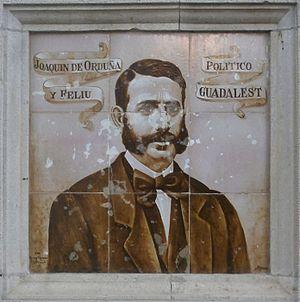
Joaquín Orduña y Feliu, né à Guadalest en 1821 et mort en 1897, est un homme politique et propriétaire terrien espagnol. Membre d'une riche famille de la province d'Alicante, il était connu comme le « cacique de Guadalest ».